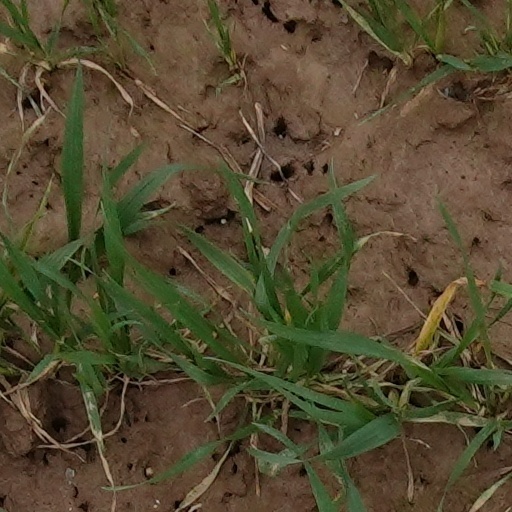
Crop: wheat